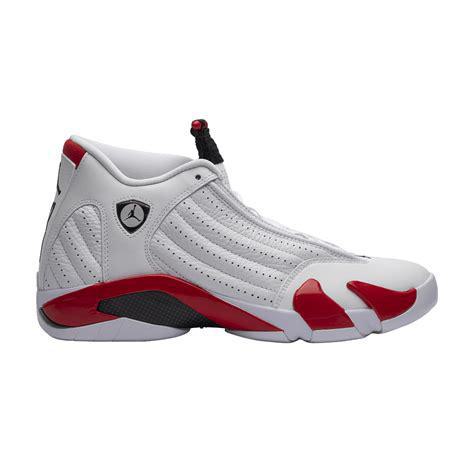
Brand: Jordan
Model: 14 Retro